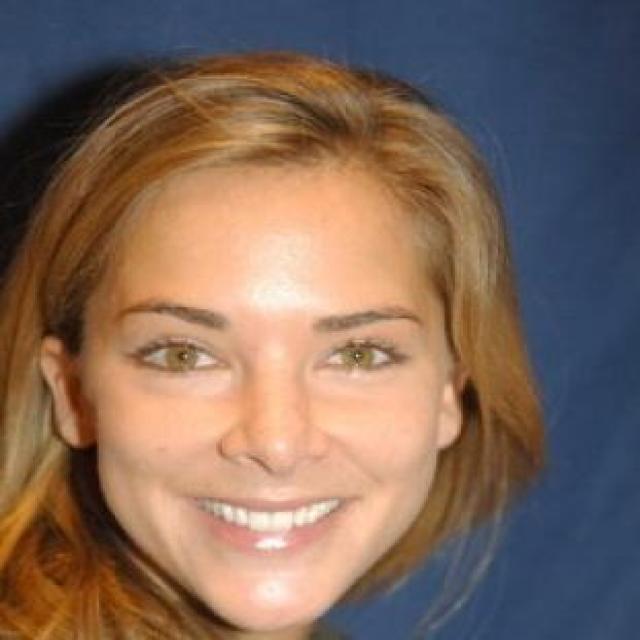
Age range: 21-44